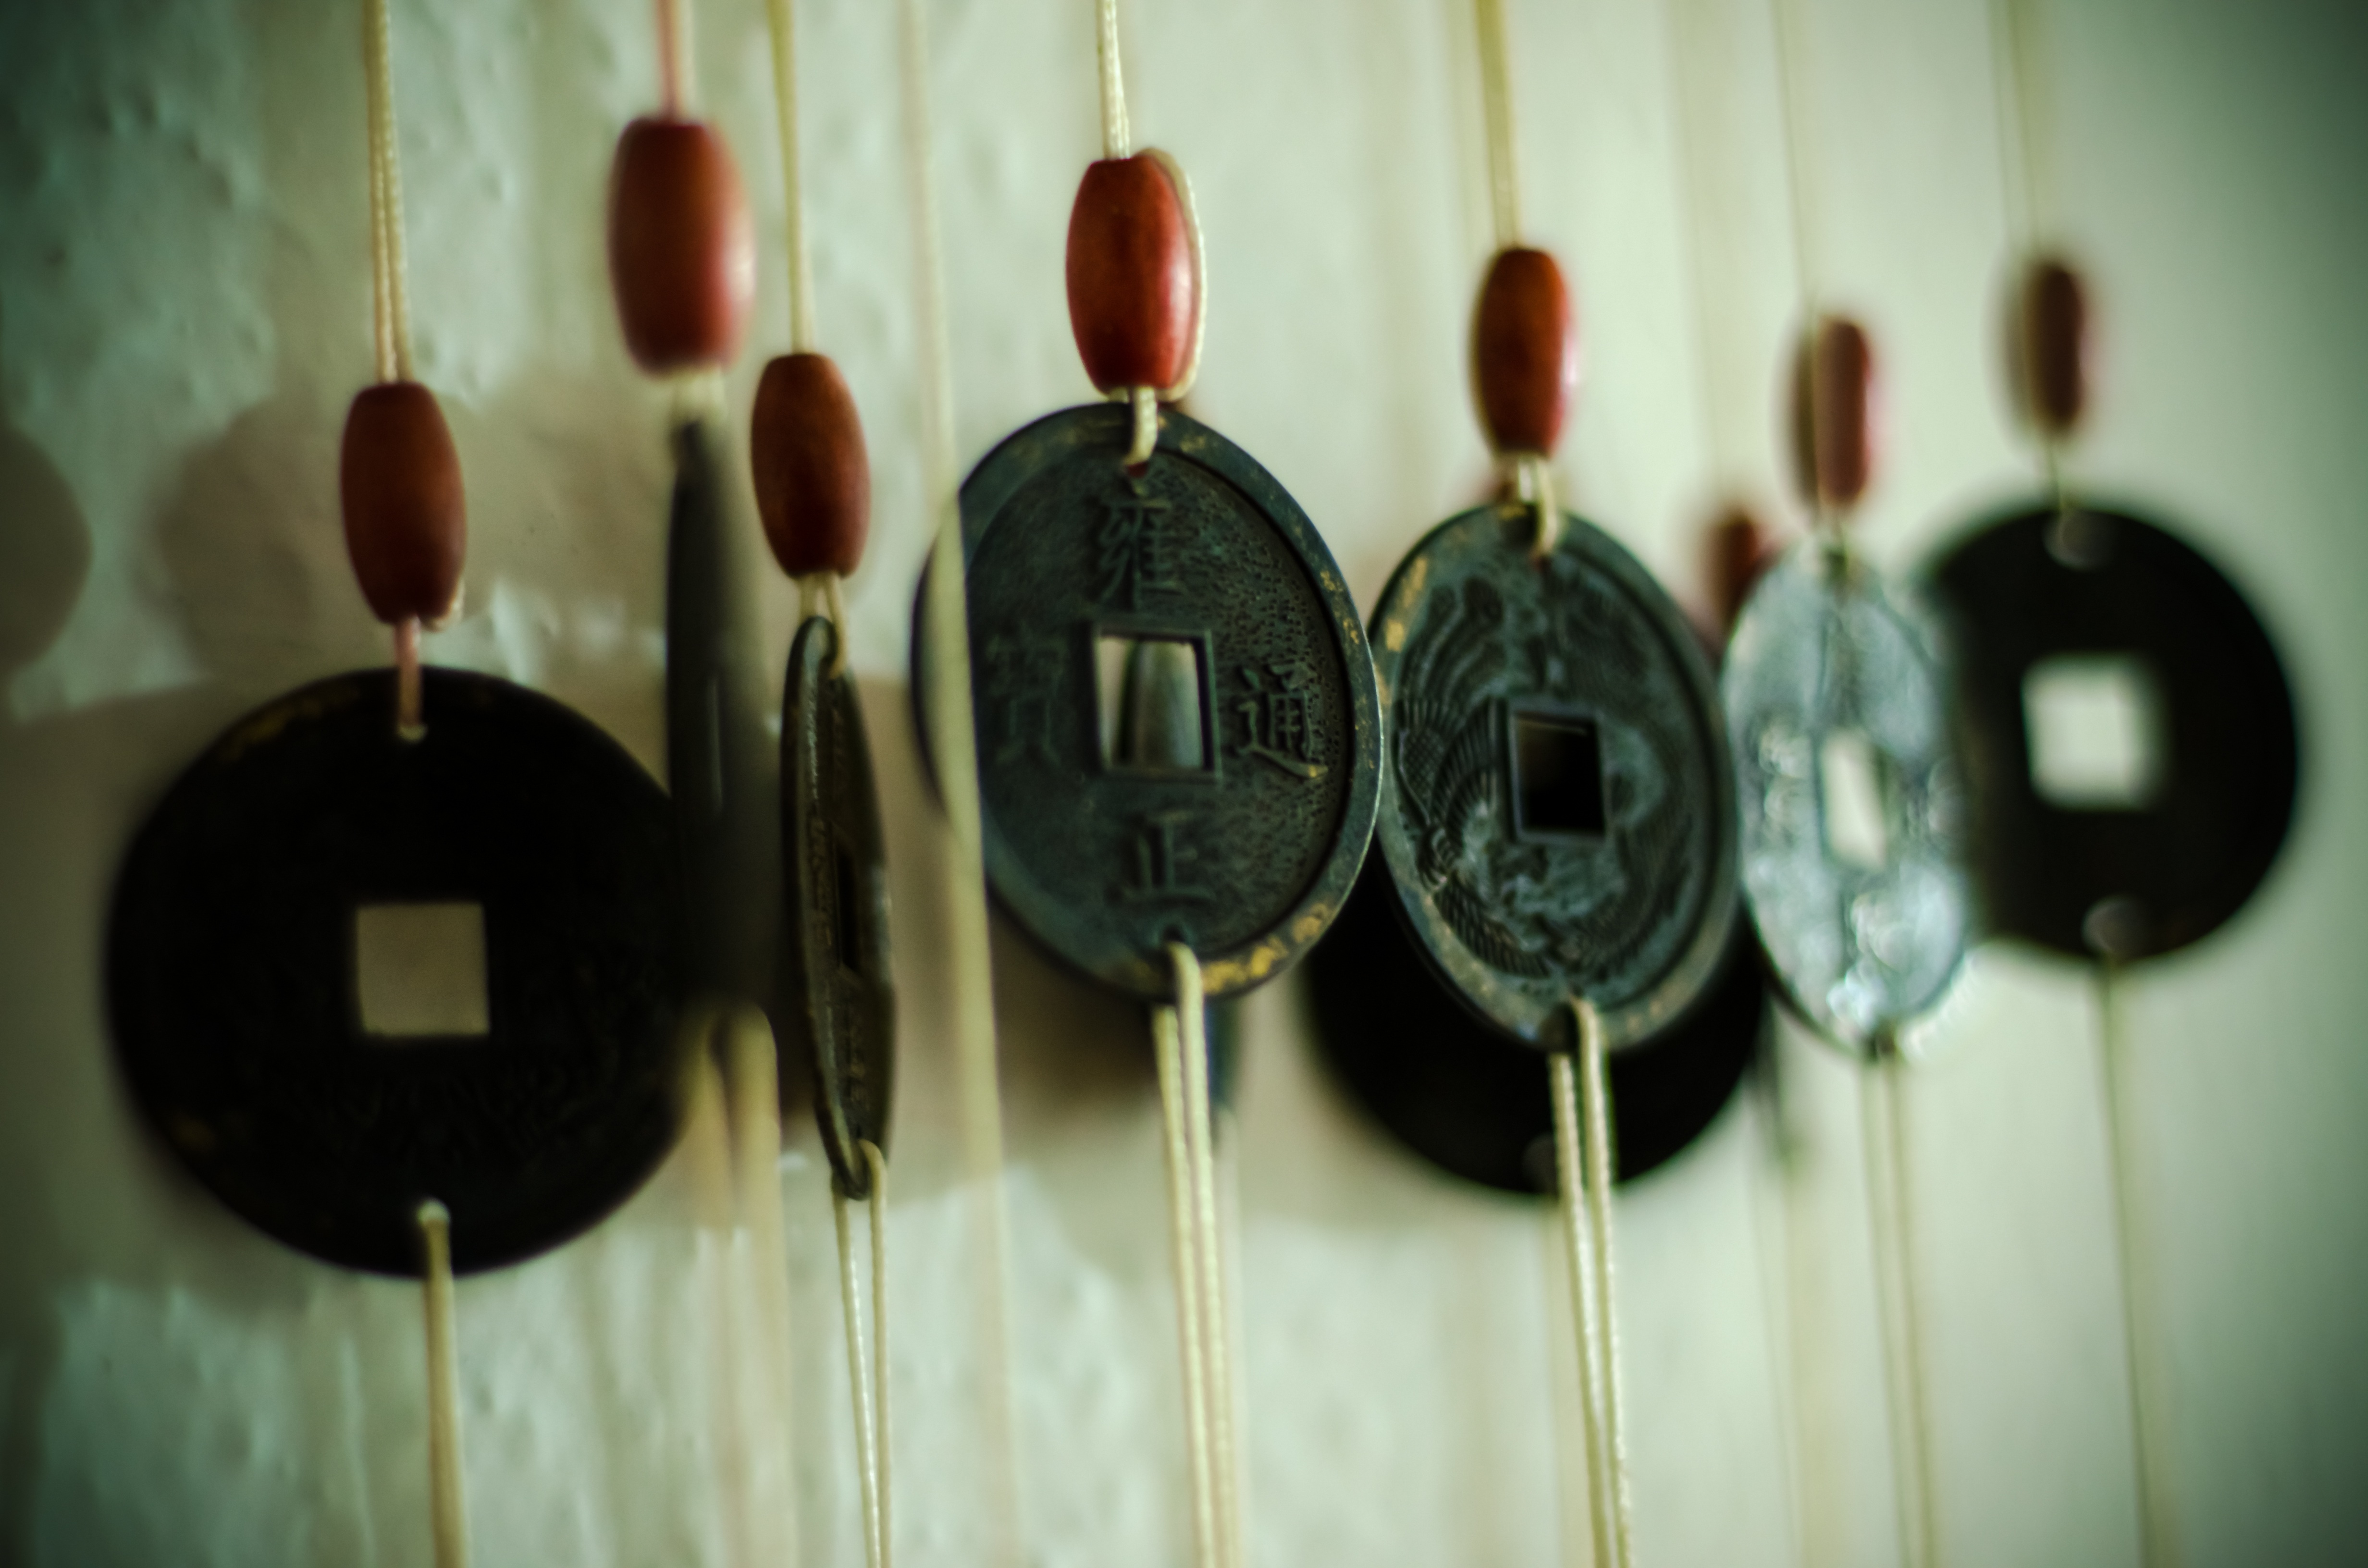
guitar, black, musical instrument